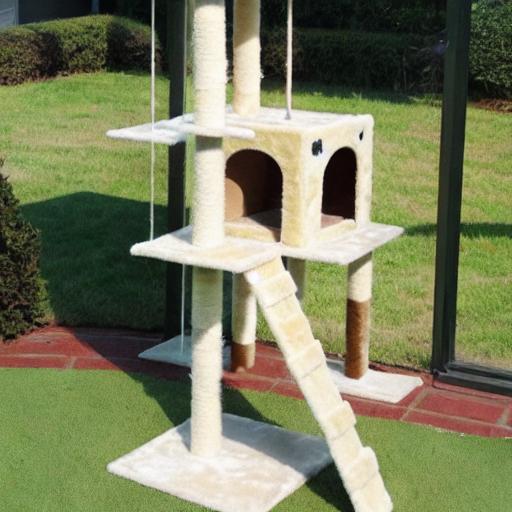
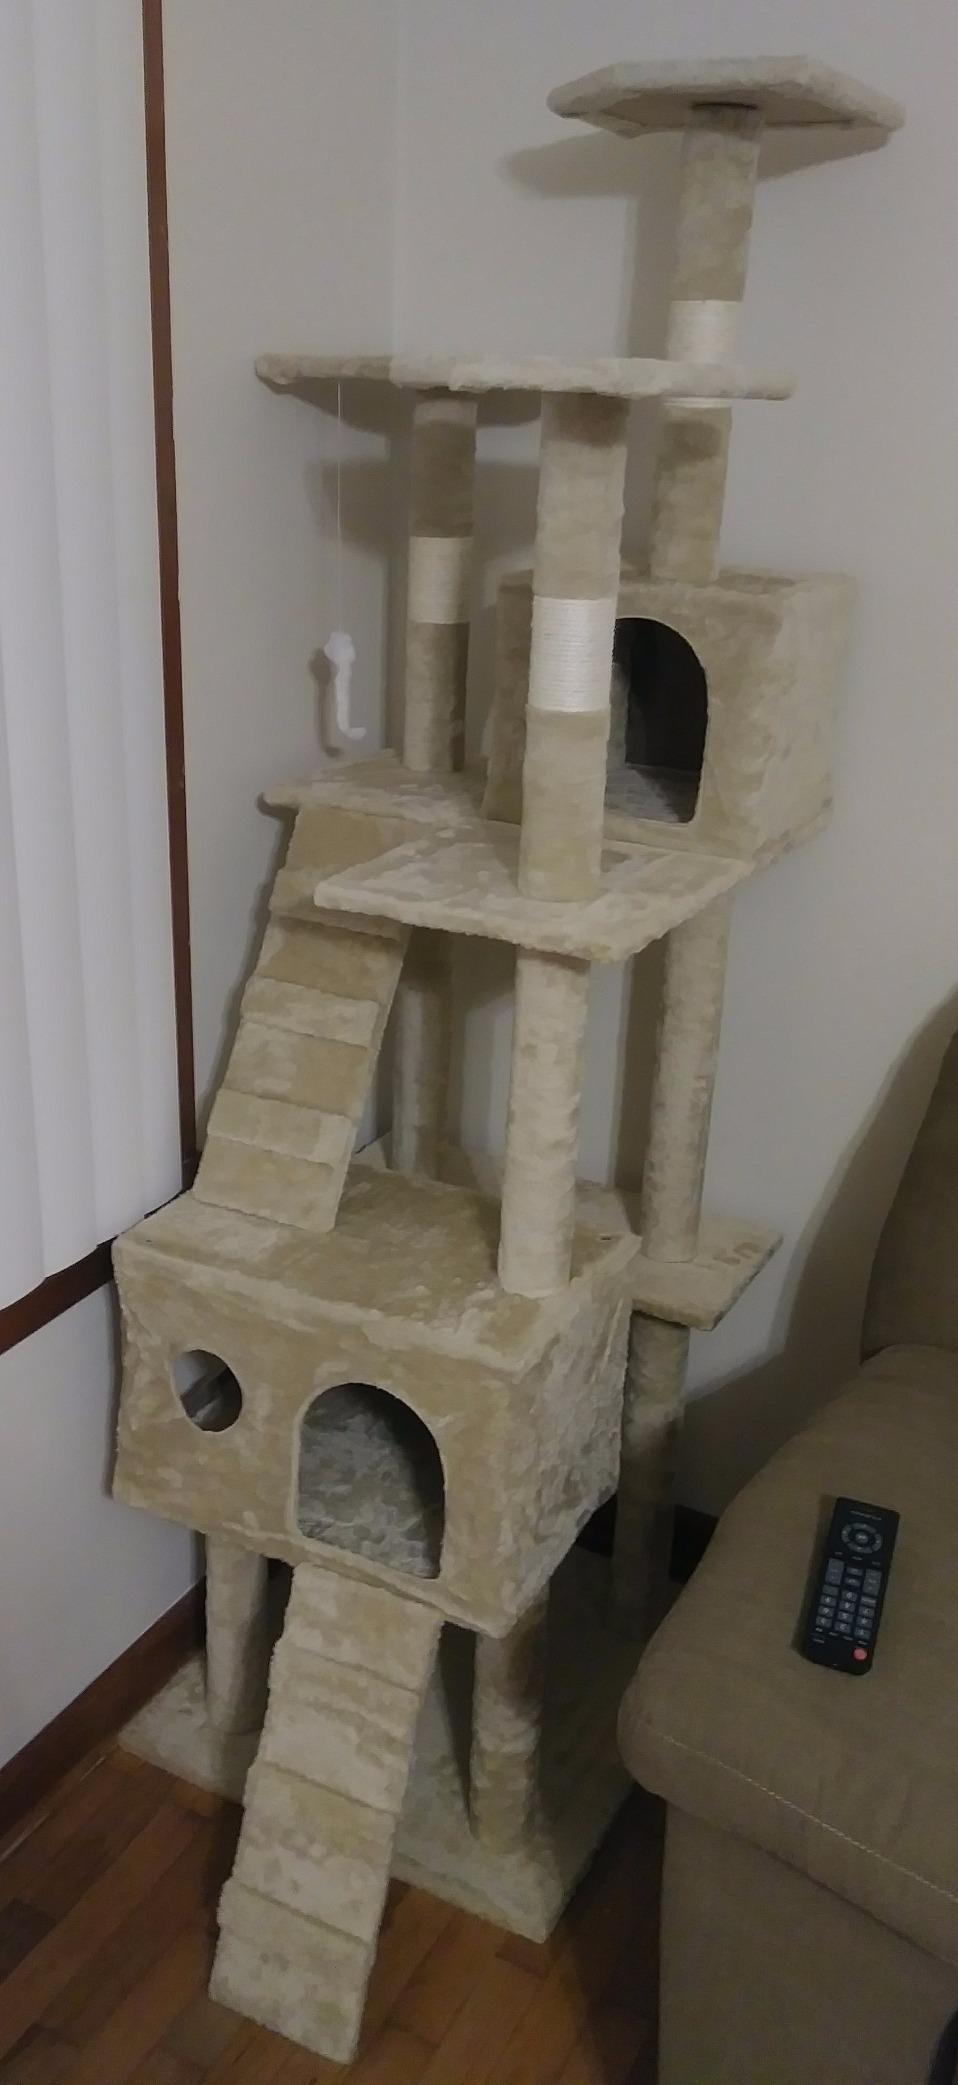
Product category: items_cat tree
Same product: no